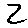
Label: 2